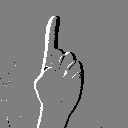
ASL letter: z